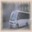
Label: bus